Roman Catholic Archdiocese of Santa Fe

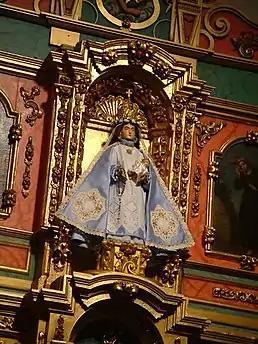
La Conquistadora statue (2018)

The Our Lady Conquistadora Chapel is all that remains of the second St. Francis Church. Built in 1714, this tiny chapel houses "La Conquistadora", the oldest Madonna statue in the United States. It was brought to Santa Fe by the Franciscans in 1626.